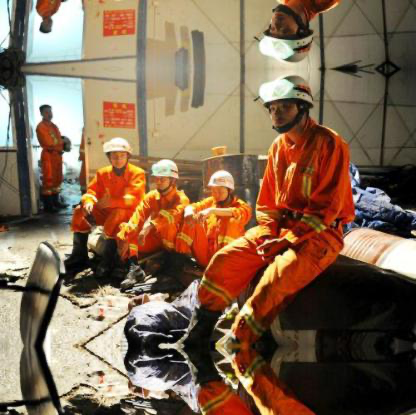
Objects in the image:
label: helmet
label: helmet
label: helmet
label: helmet
label: head
label: helmet
label: head